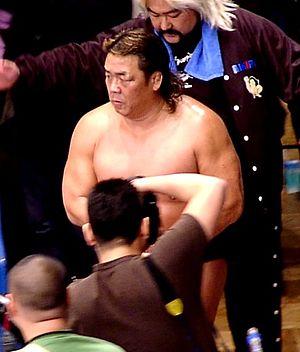
Le Wrestle Kingdom in Tokyo Dome est une représentation de catch annuelle japonaise produite par l'organisation New Japan Pro Wrestling. Elle est disponible uniquement en paiement à la séance via Ustream et se déroule tous les ans le 4 janvier au Tokyo Dome à Tokyo, depuis 2007. À l'instar de WrestleMania pour la WWE, Wrestle Kingdom est le spectacle le plus important de la NJPW.